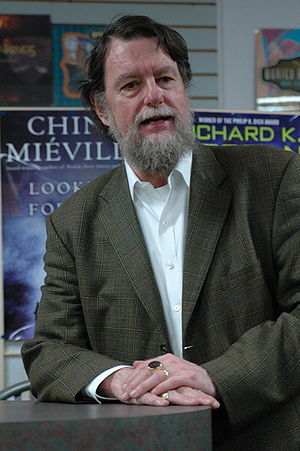
Robert Jordan
Robert Jordan var en amerikansk forfatter, mest kendt for sin Wheel Of Time roman-serie, der solgte i millioner af eksemplarer over hele verden.